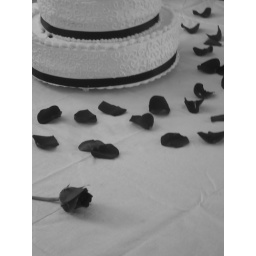
better in black and white than it was in color :)